One More Cup of Coffee (Valley Below)

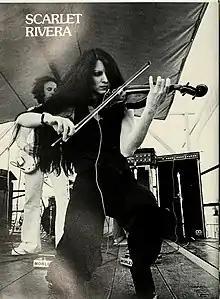
Scarlet Rivera played violin on the track

The White Stripes covered "One More Cup of Coffee (Valley Below)" on their debut album "The White Stripes" (1999). Henry Yates of Louder compared the track to "a bleak spaghetti-western drama". Brian Ives wrote of Robert Plant's cover on his album "Dreamland" (2002) that "Plant's subtle delivery combined with his band's pulling out the middle eastern themes in the music makes this version the definitive one." Sertab Erener's cover was used in the film "Masked and Anonymous", which starred Dylan, and was praised by Heylin, who thought it was "a magnificent Middle Eastern arrangement" and the best of the various Dylan covers on the soundtrack. Bic Runga included the song on her albums "Live in Concert with the Christchurch Symphony" (2003) and "Anthology" (2012). The reviewer for "The New Zealand Herald" described the track as "accomplished if not quite upping the game". A version of the song by Tom Jones was included on his 2021 album "Surrounded By Time", and was described by Robin Murray of "Clash" as "an intense yet sombre performance."